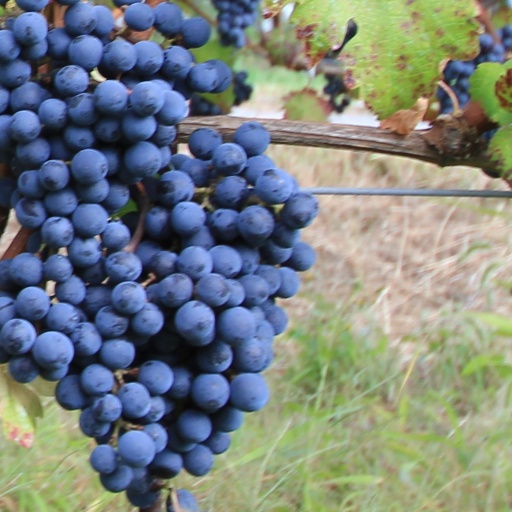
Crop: grape